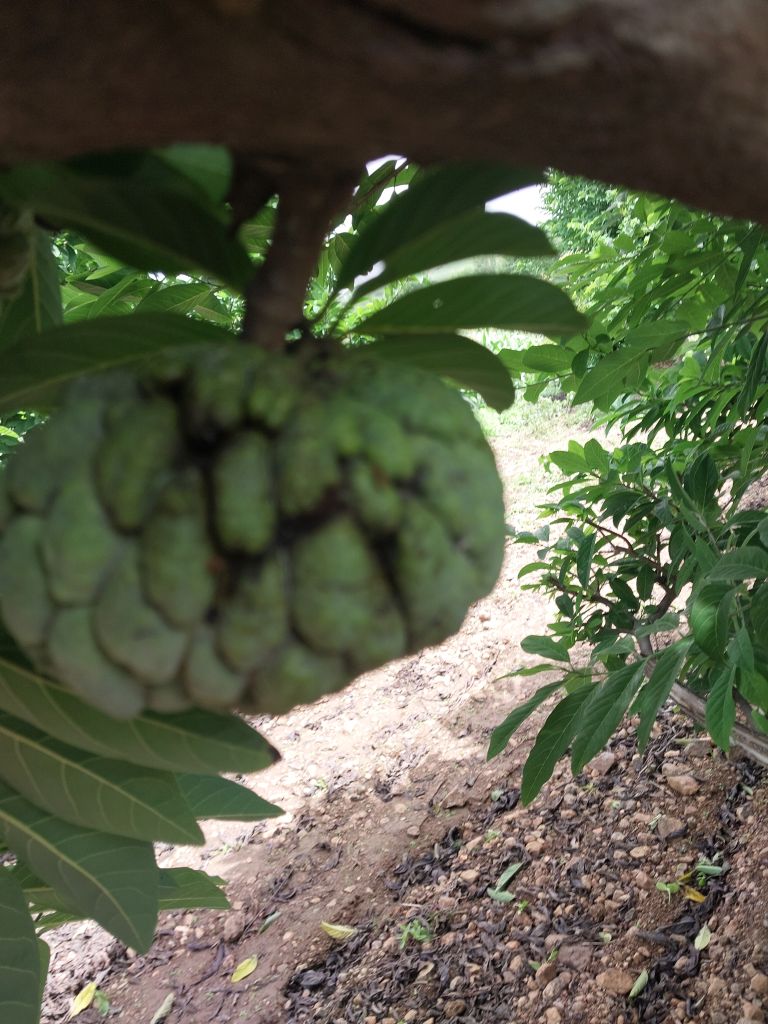
Disease label: Athracnose